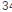
Number: 3